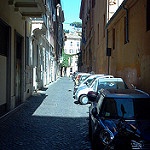
Label: street